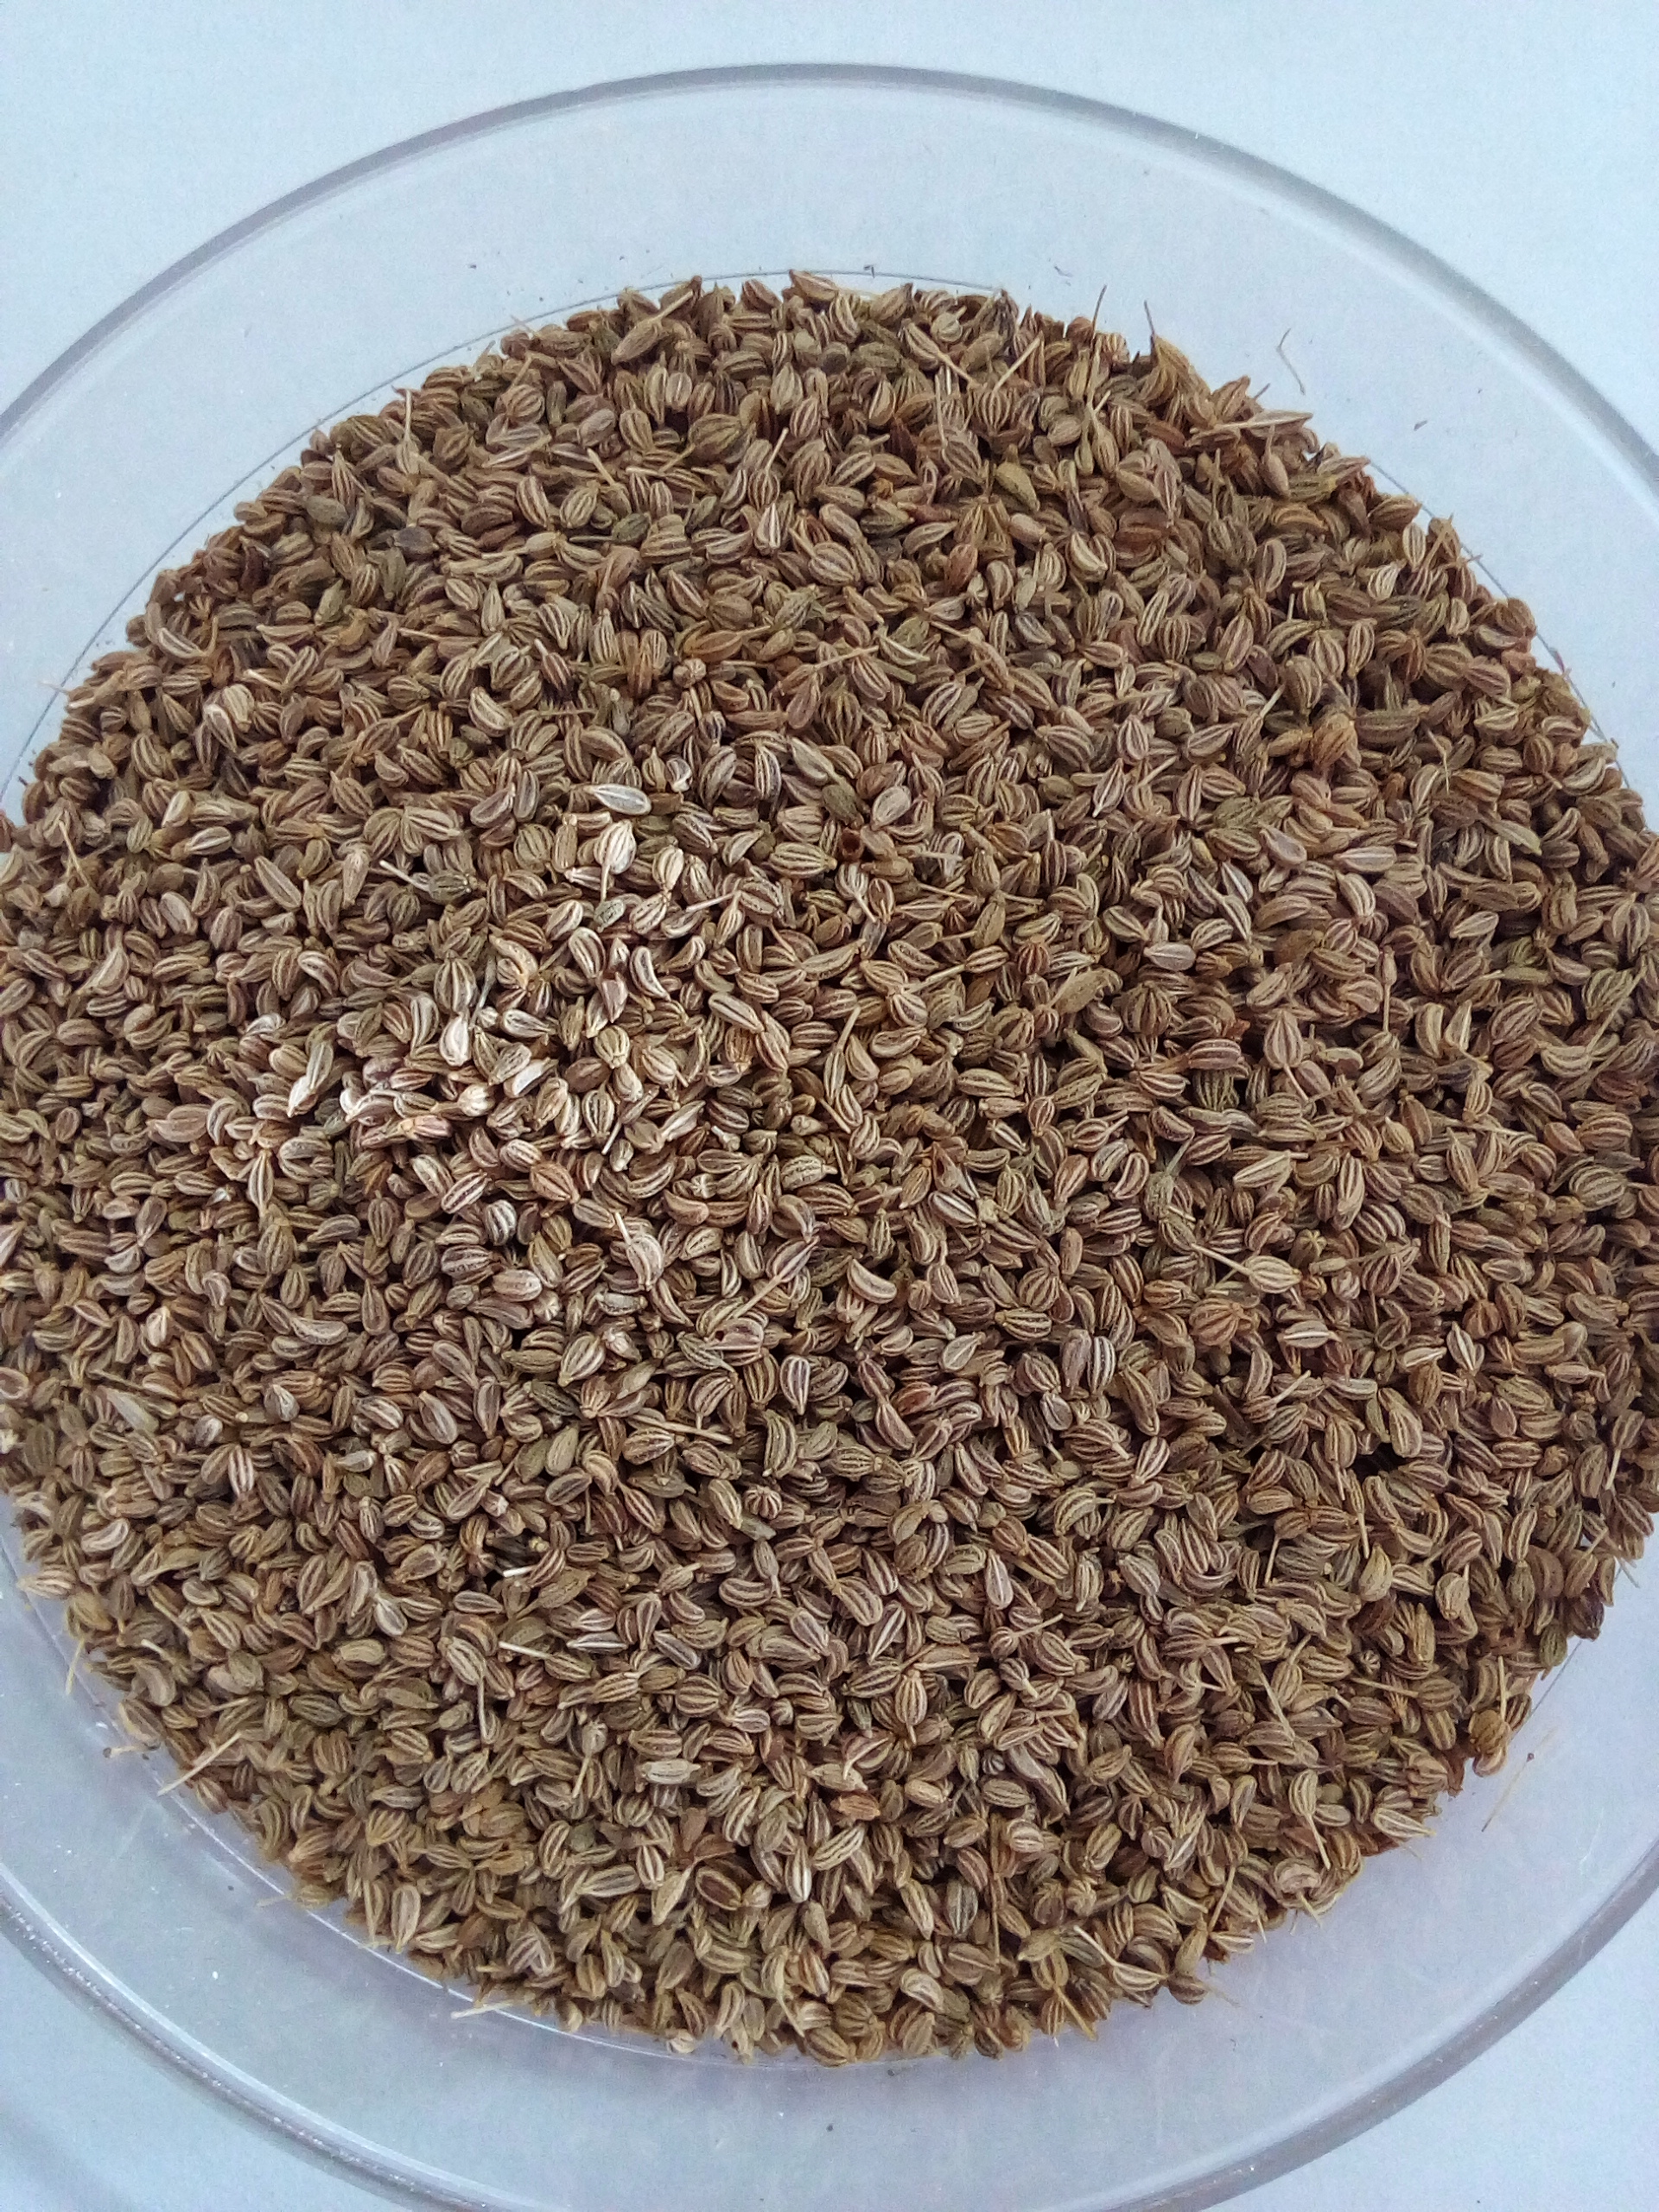
Rice seed variety: Unknown